Le Breil-sur-Mérize

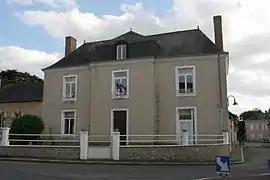
The school

Le Breil-sur-Mérize is a commune in the Sarthe department in the region of Pays de la Loire in north-western France.